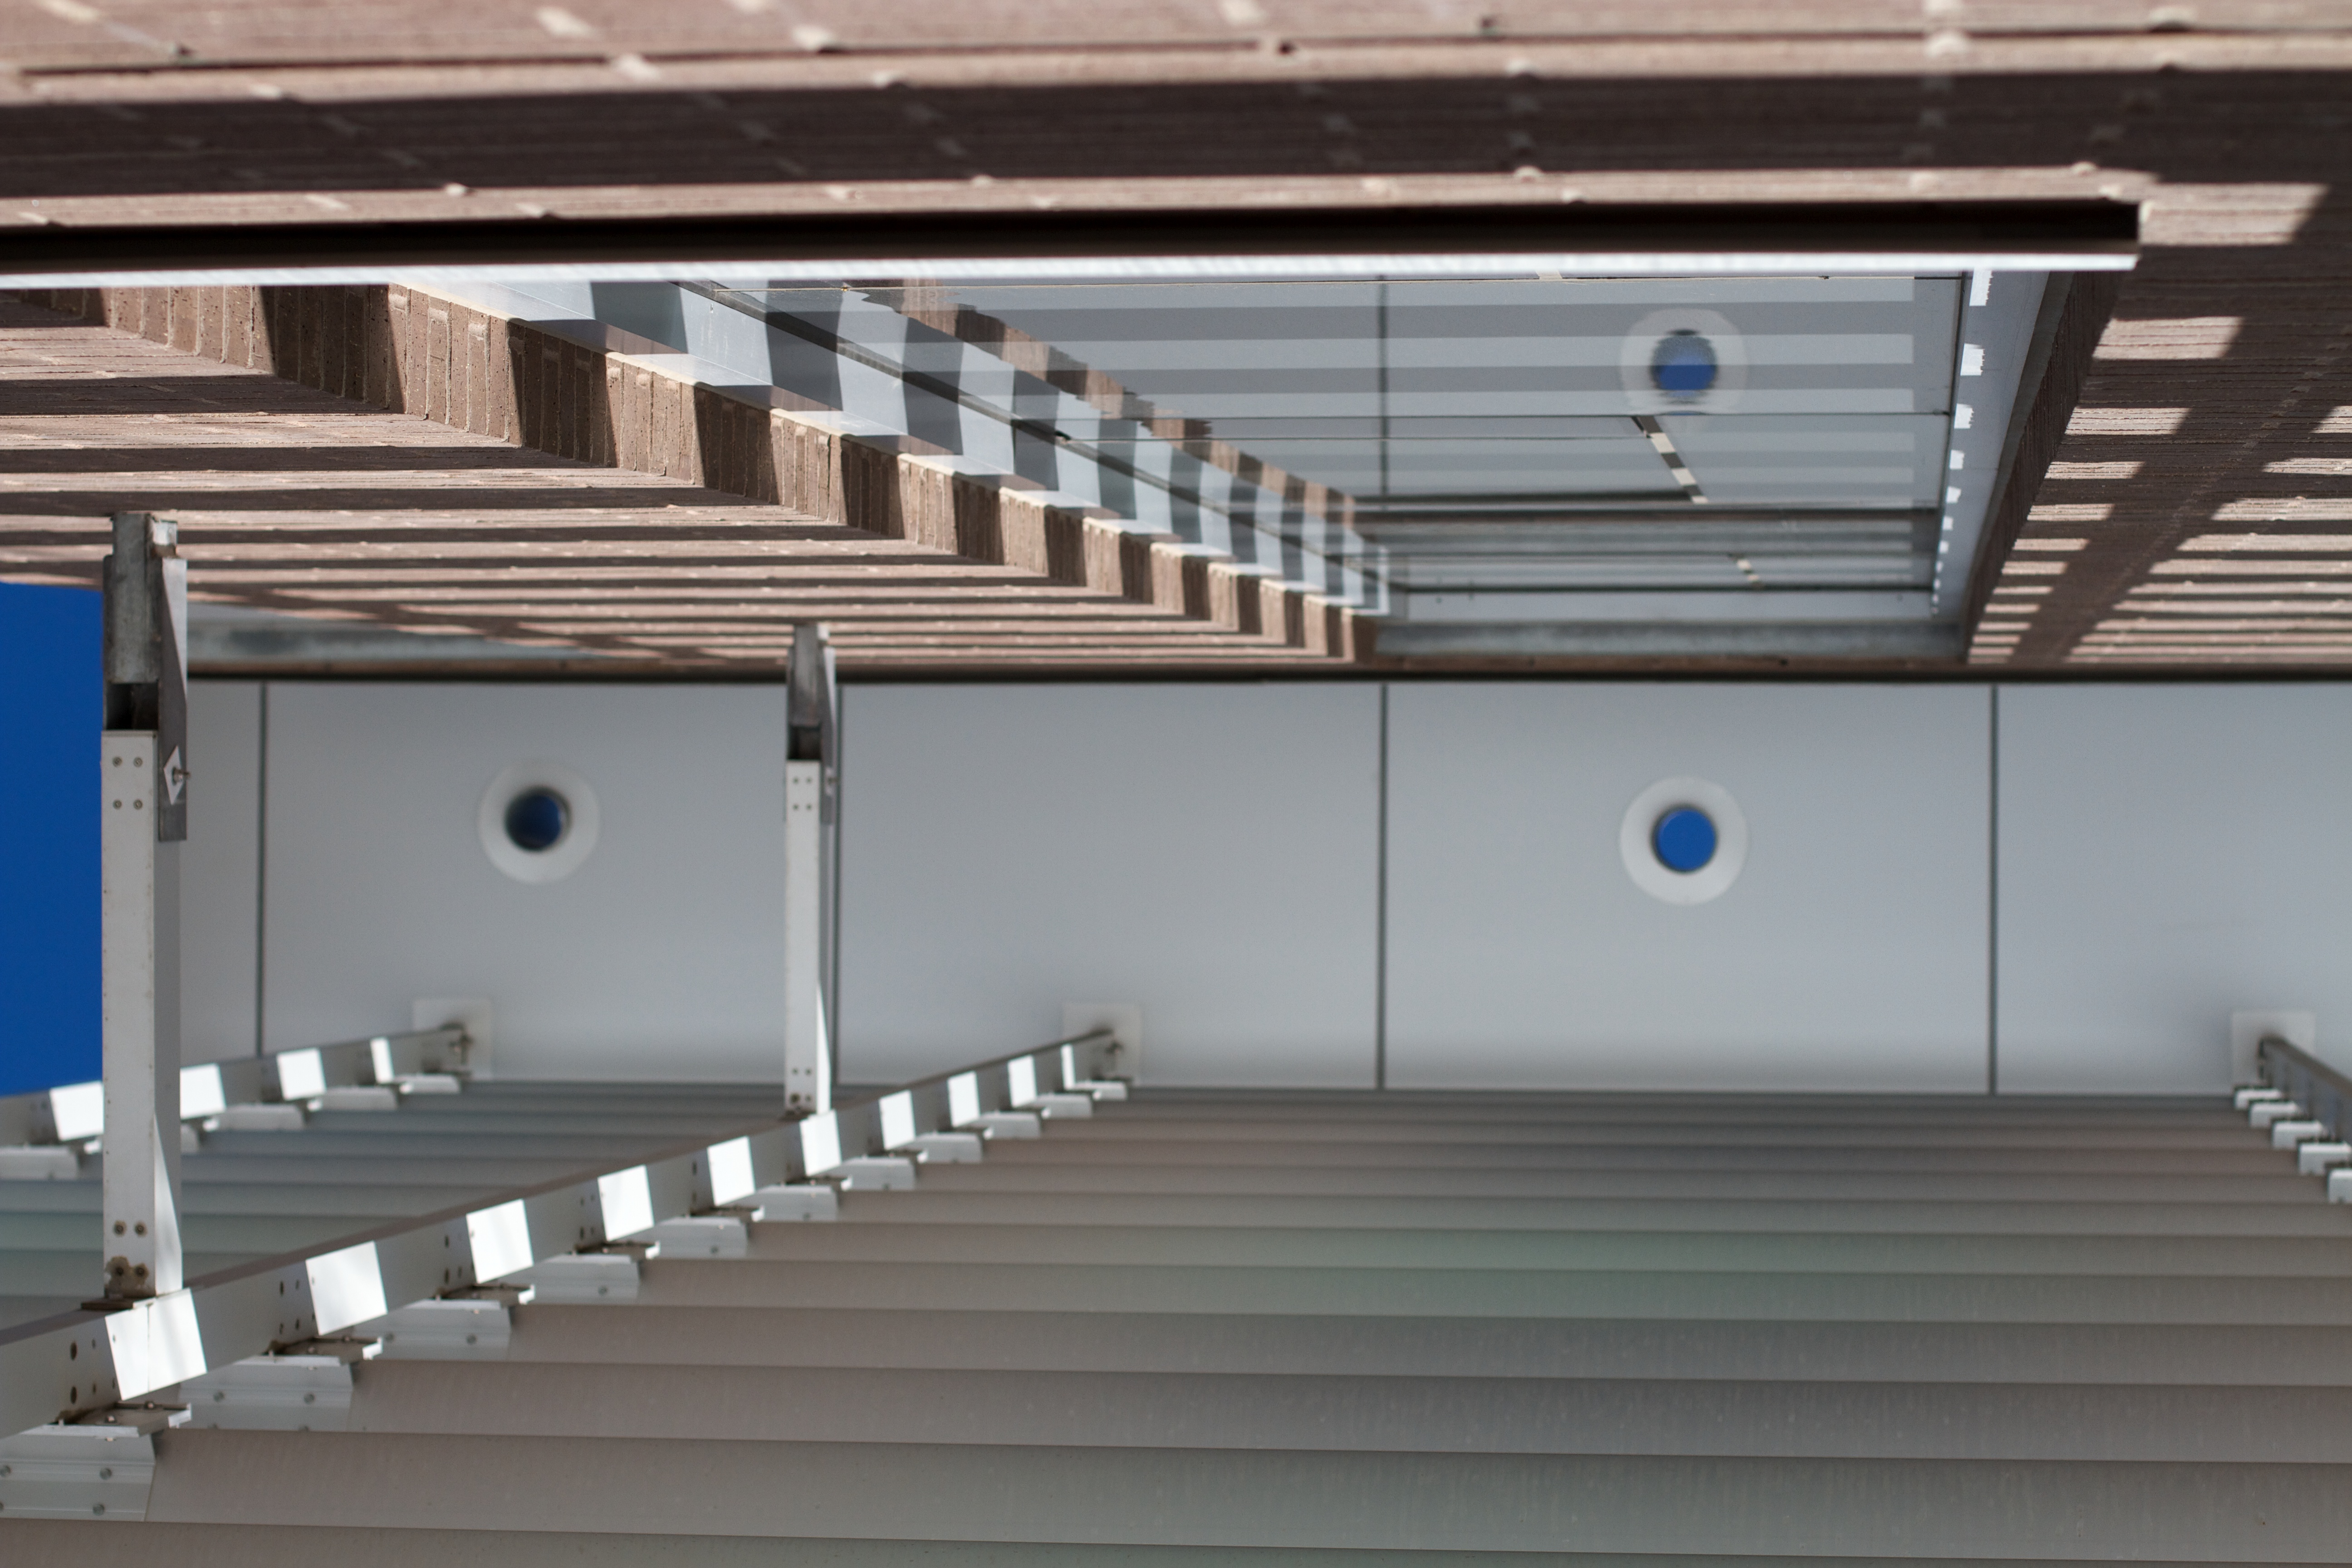
abstract, architecture, structure, auditorium, floor, roof, ceiling, facade, room, lighting, interior design, daylighting, sport venue, window covering